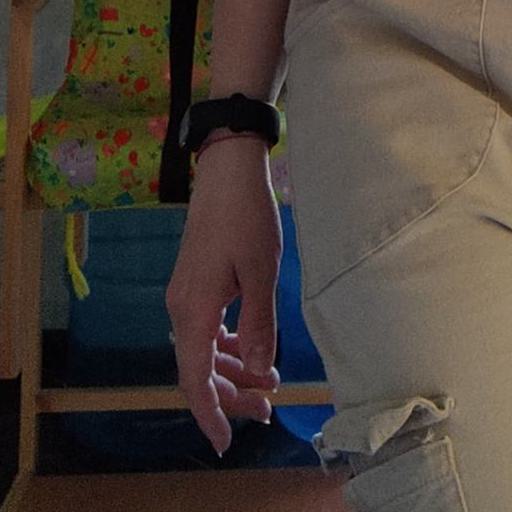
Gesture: no_gesture